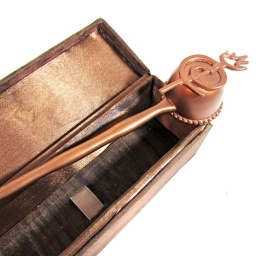
Vintage copper candle snuffer in brown satin box